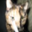
Label: cat